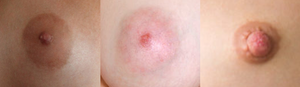
L'aréole est la zone de peau circulaire pigmentée située sur la face antérieure du thorax autour du mamelon. Elle est présente chez les hommes et les femmes.